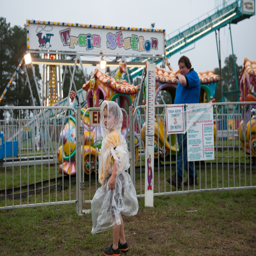
artist waits for his group as he picks the next ride .